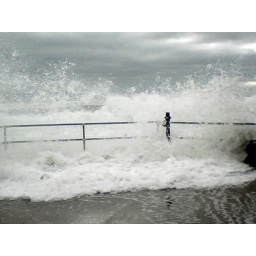
water over wall